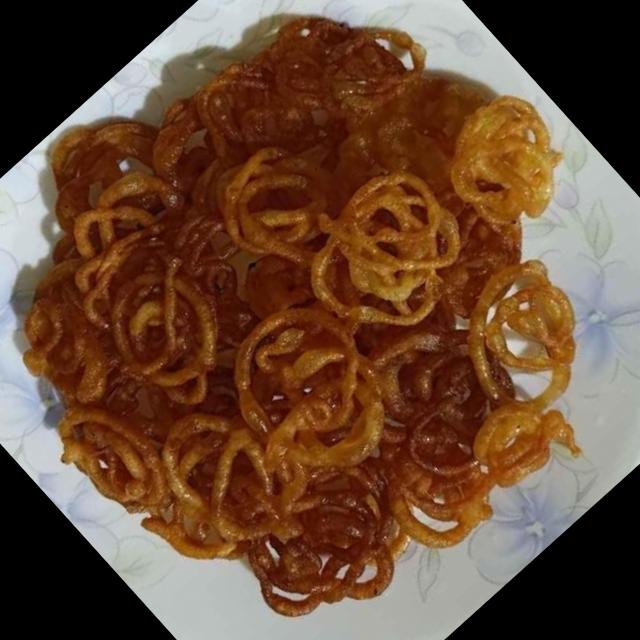
Dish: jalebi